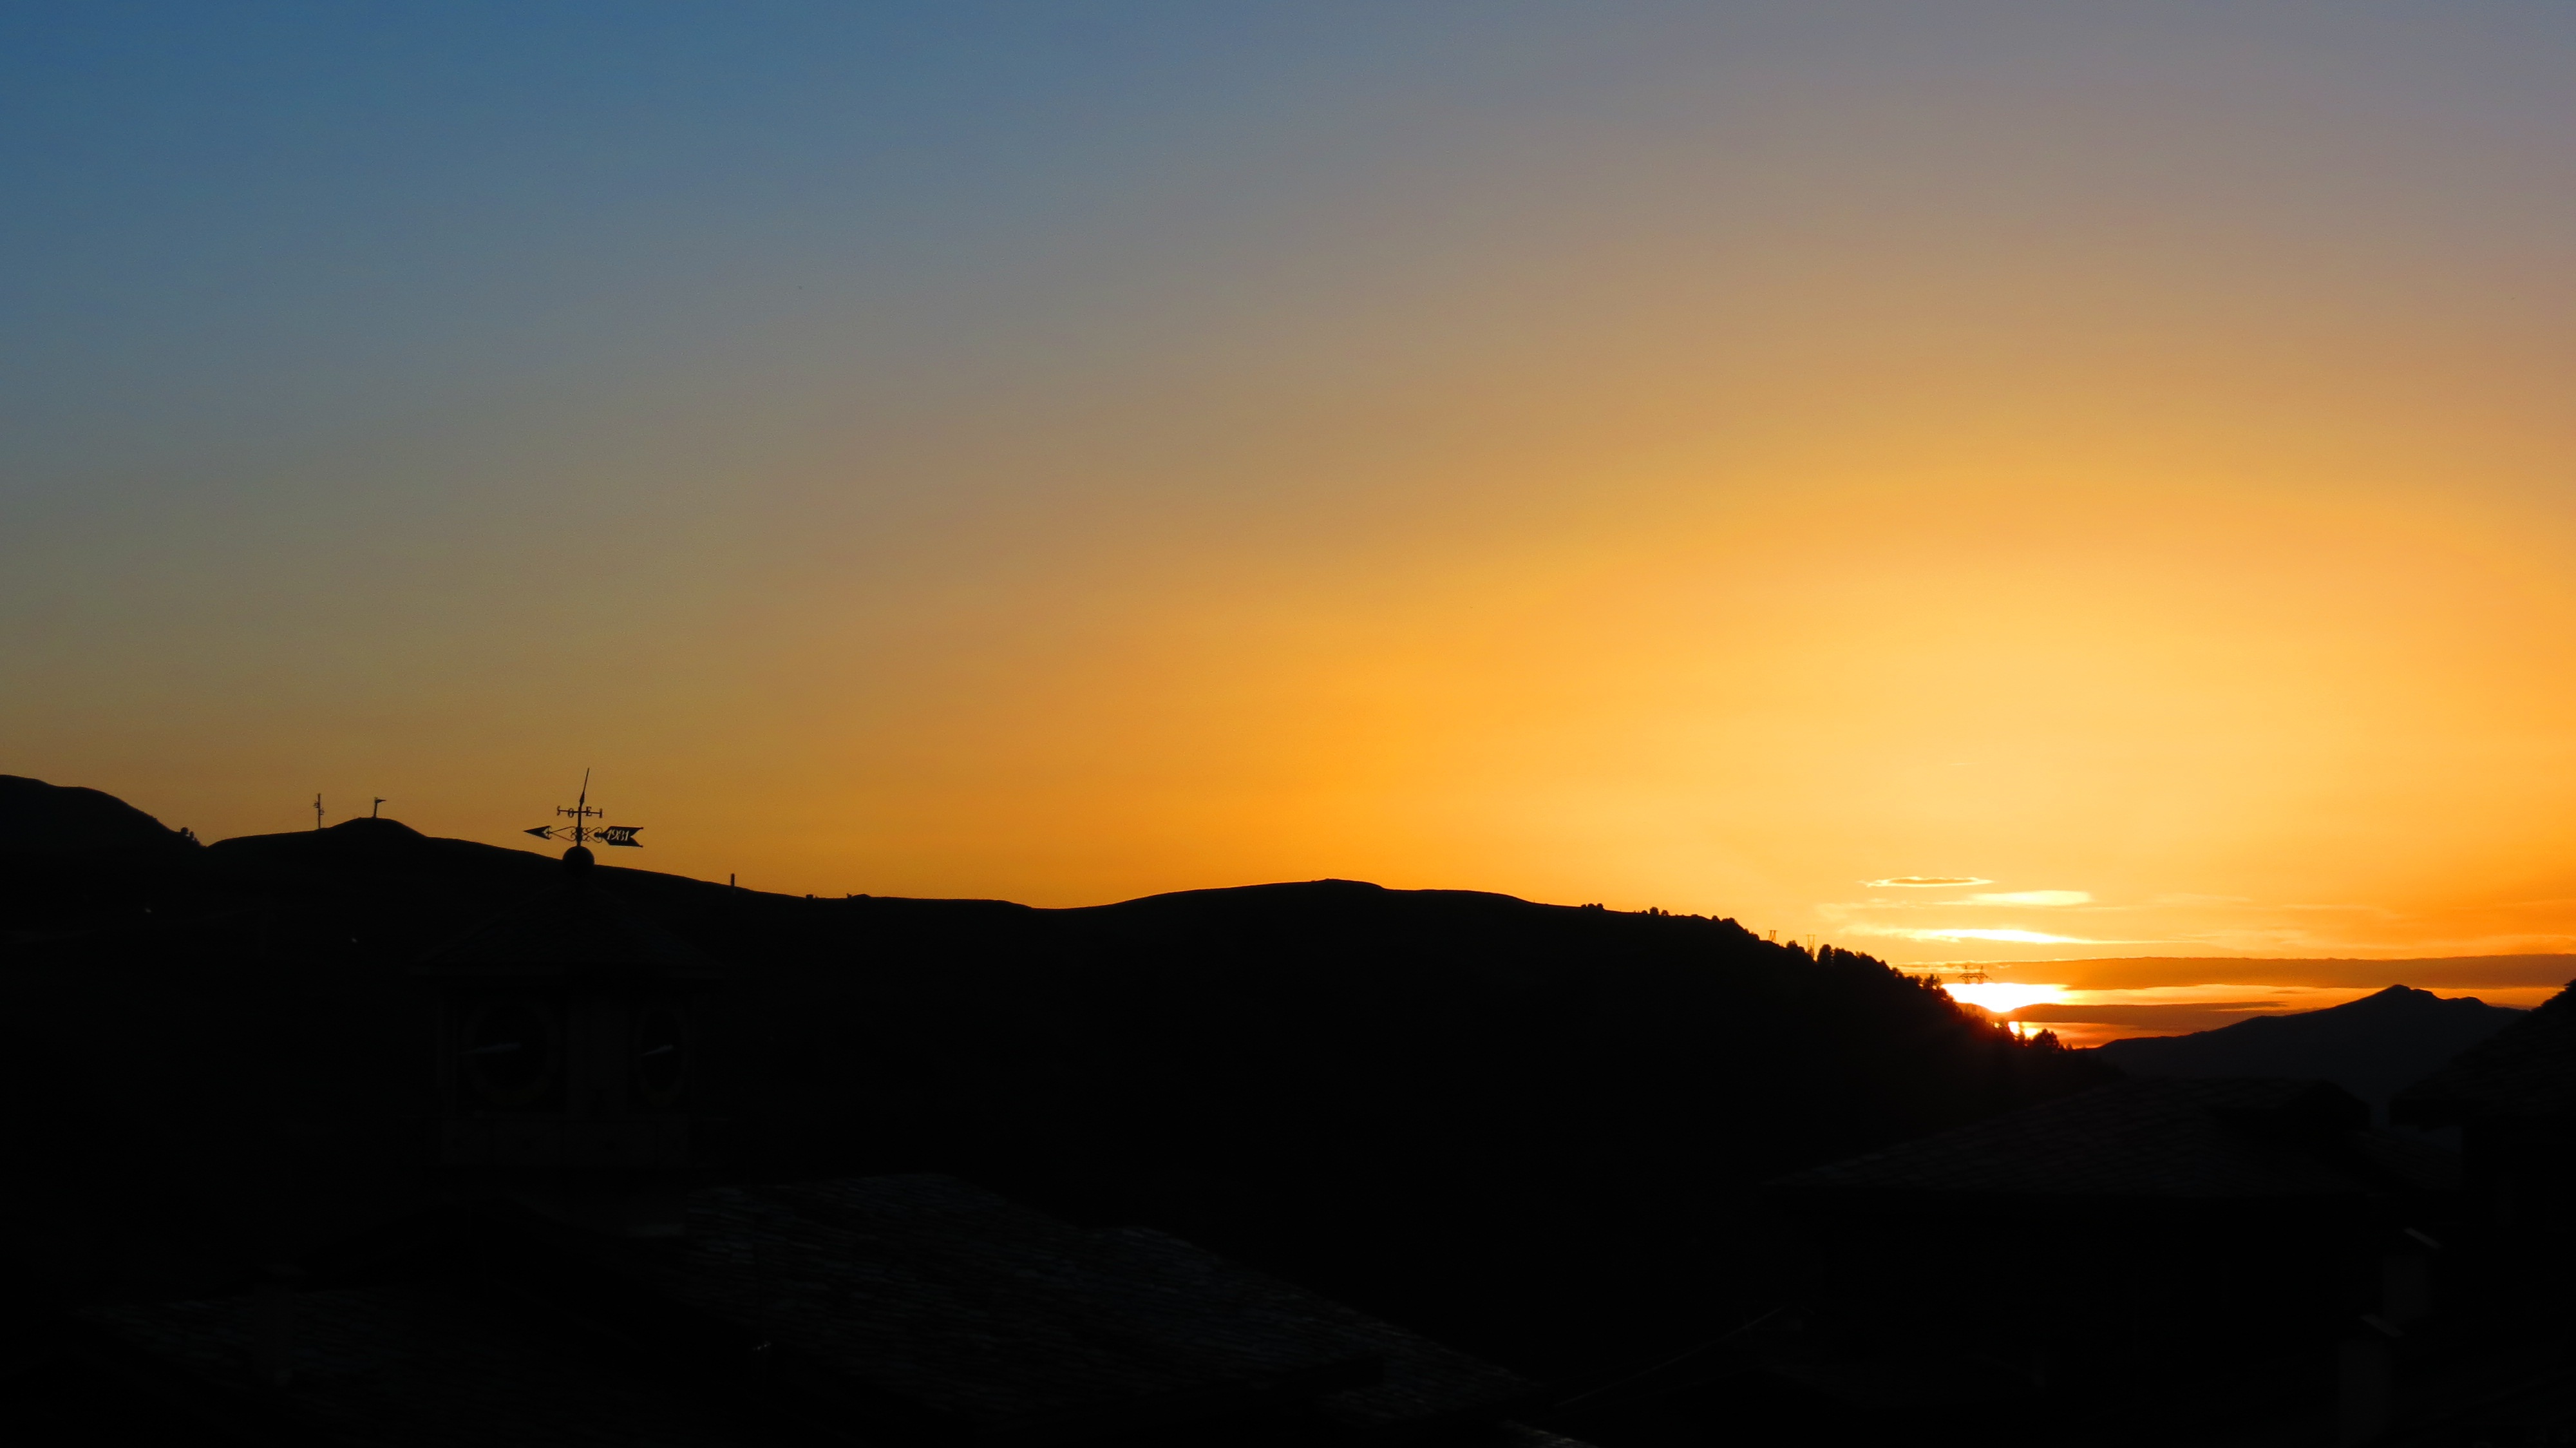
sea, horizon, mountain, sky, sun, sunrise, sunset, sunlight, morning, hill, dawn, dusk, evening, afterglow, red sky at morning